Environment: real
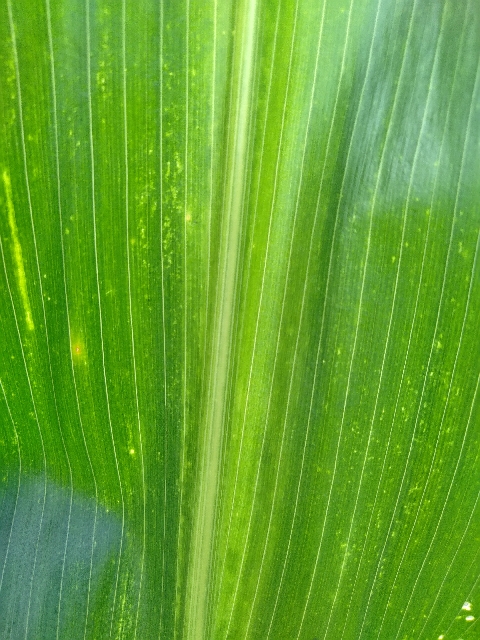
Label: lethal_necrosis